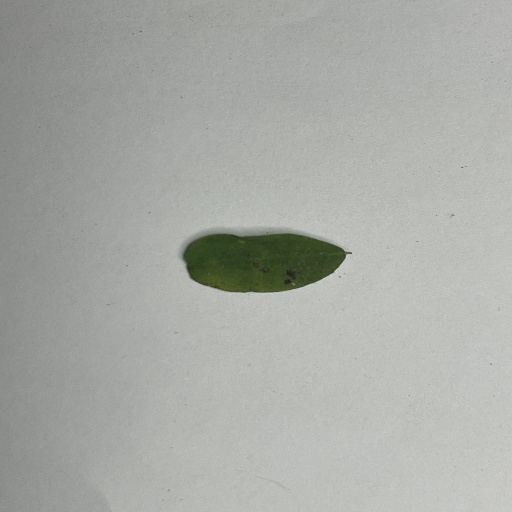
Species: Sojina
Leaf condition: Bacterial Spot